History of Minneapolis

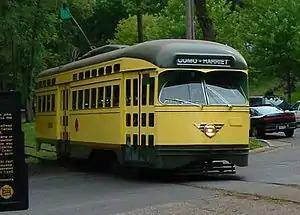
A former TCRT streetcar now operates between lake Bde Maka Ska and Lake Harriet as part of the Minnesota Streetcar Museum.

In response, companies such as the Washburn-Crosby Company and Pillsbury began marketing their brands specifically to consumers. Washburn-Crosby branded their flour "Gold Medal", in recognition of a prize won in 1880, and advertised with the slogan "Eventually – Why Not Now?" Pillsbury countered with their slogan, "Because Pillsbury's Best", incorporating their brand name "Pillsbury's Best". Washburn-Crosby invented the character Betty Crocker to answer product questions. They also purchased a radio station in 1924 and renamed it WCCO, standing for "Washburn Crosby Company". Washburn-Crosby merged with several other regional milling companies in 1928 and renamed themselves General Mills. Both General Mills and Pillsbury sought to diversify beyond flour milling by sponsoring baking contests and publishing recipes. They also began developing semi-prepared foods, such as Bisquick and prepared foods, such as Wheaties.